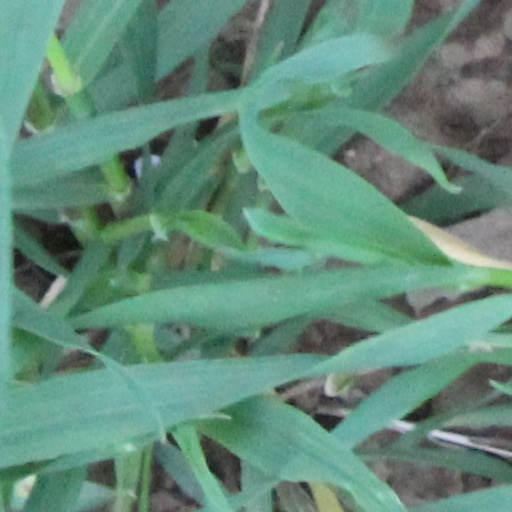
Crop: wheat